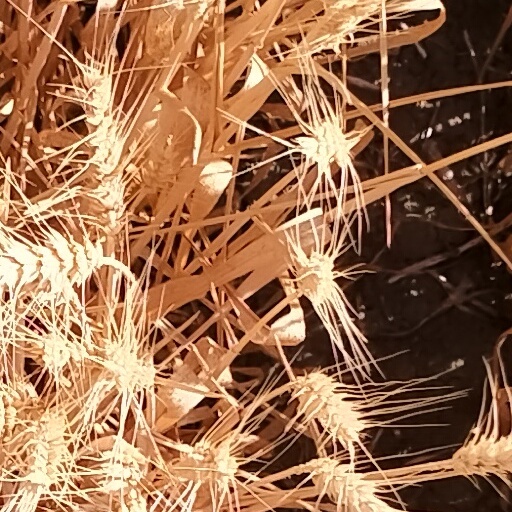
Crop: wheat